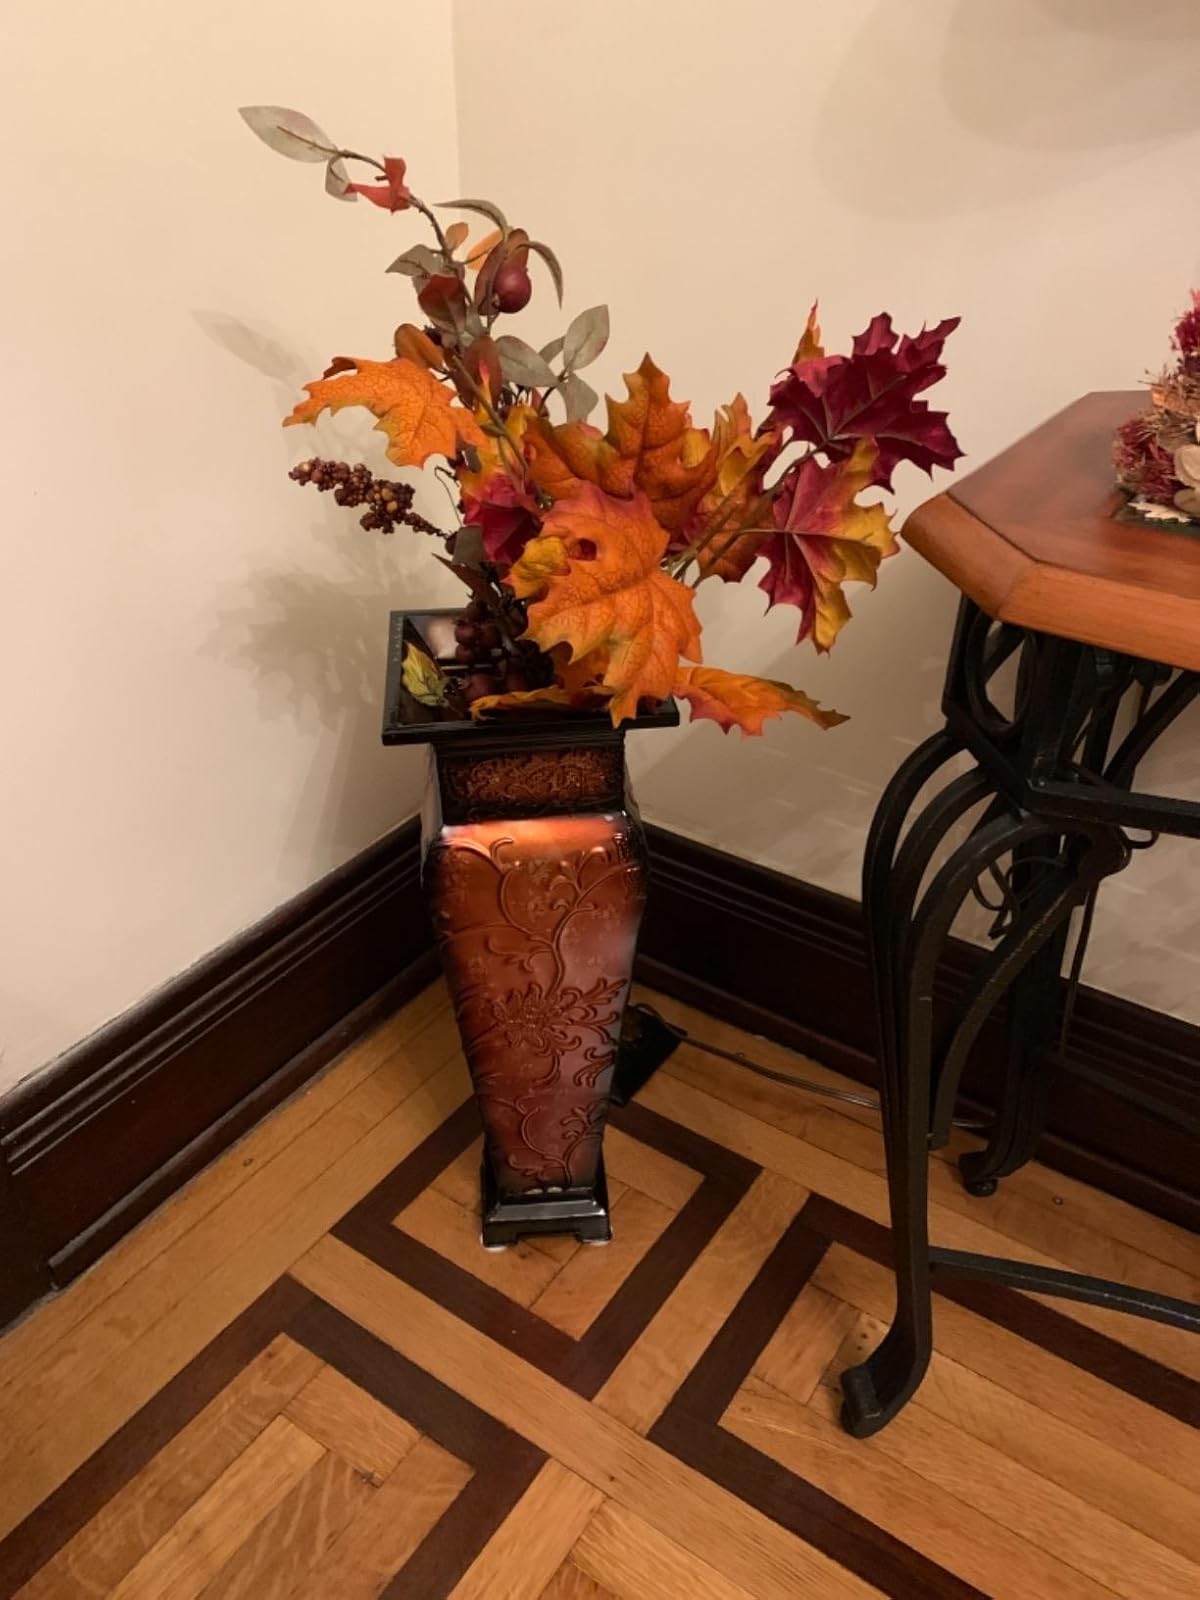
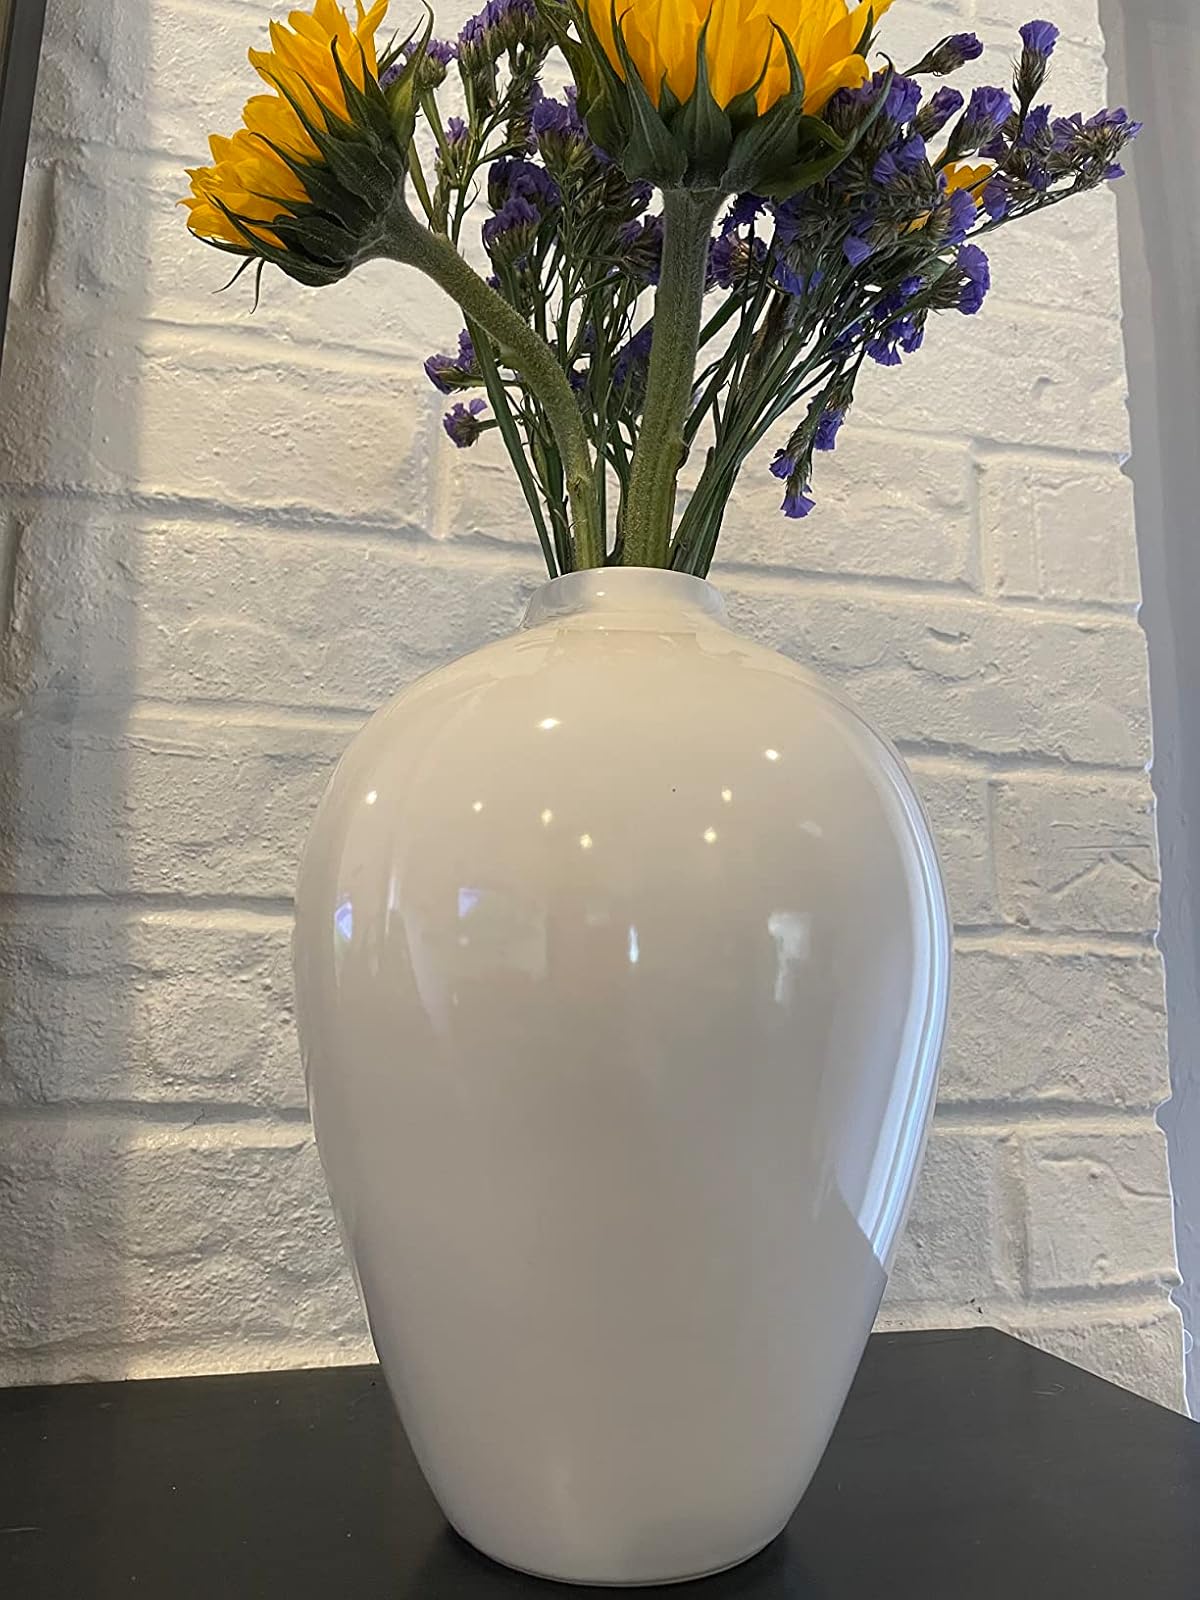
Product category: vase
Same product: no